Culture of the United Kingdom

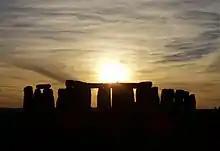
Stonehenge, Wiltshire at sunset

The aristocratic stately home continued the tradition of the first large gracious unfortified mansions such as the Elizabethan Montacute House and Hatfield House. Many of these houses are the setting for British period dramas, such as "Downton Abbey". During the 18th and 19th centuries in the highest echelons of British society, the English country house was a place for relaxing, hunting in the countryside. Many stately homes have become open to the public: Knebworth House, now a major venue for open air rock and pop concerts – Freddie Mercury's final live performance with Queen took place at Knebworth on 9 August 1986, Alton Towers, the most popular theme park in the UK, and Longleat, the world's first safari park outside Africa.